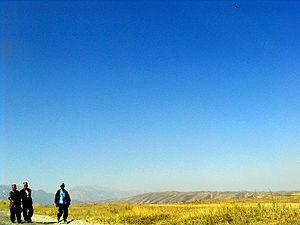
La province de Batken est une des sept subdivisions de la République du Kirghizistan, en Asie centrale. Sa capitale administrative est la ville de Batken.